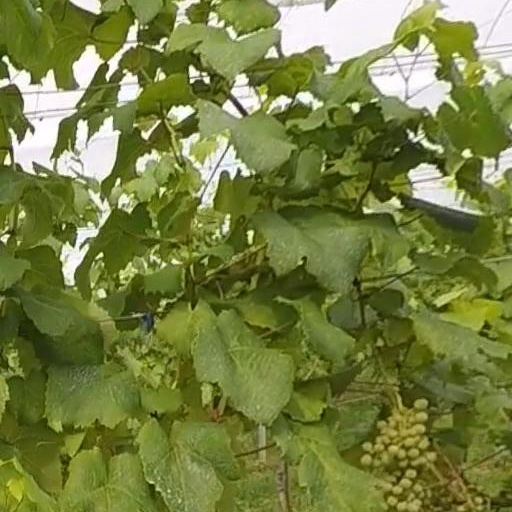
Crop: grape